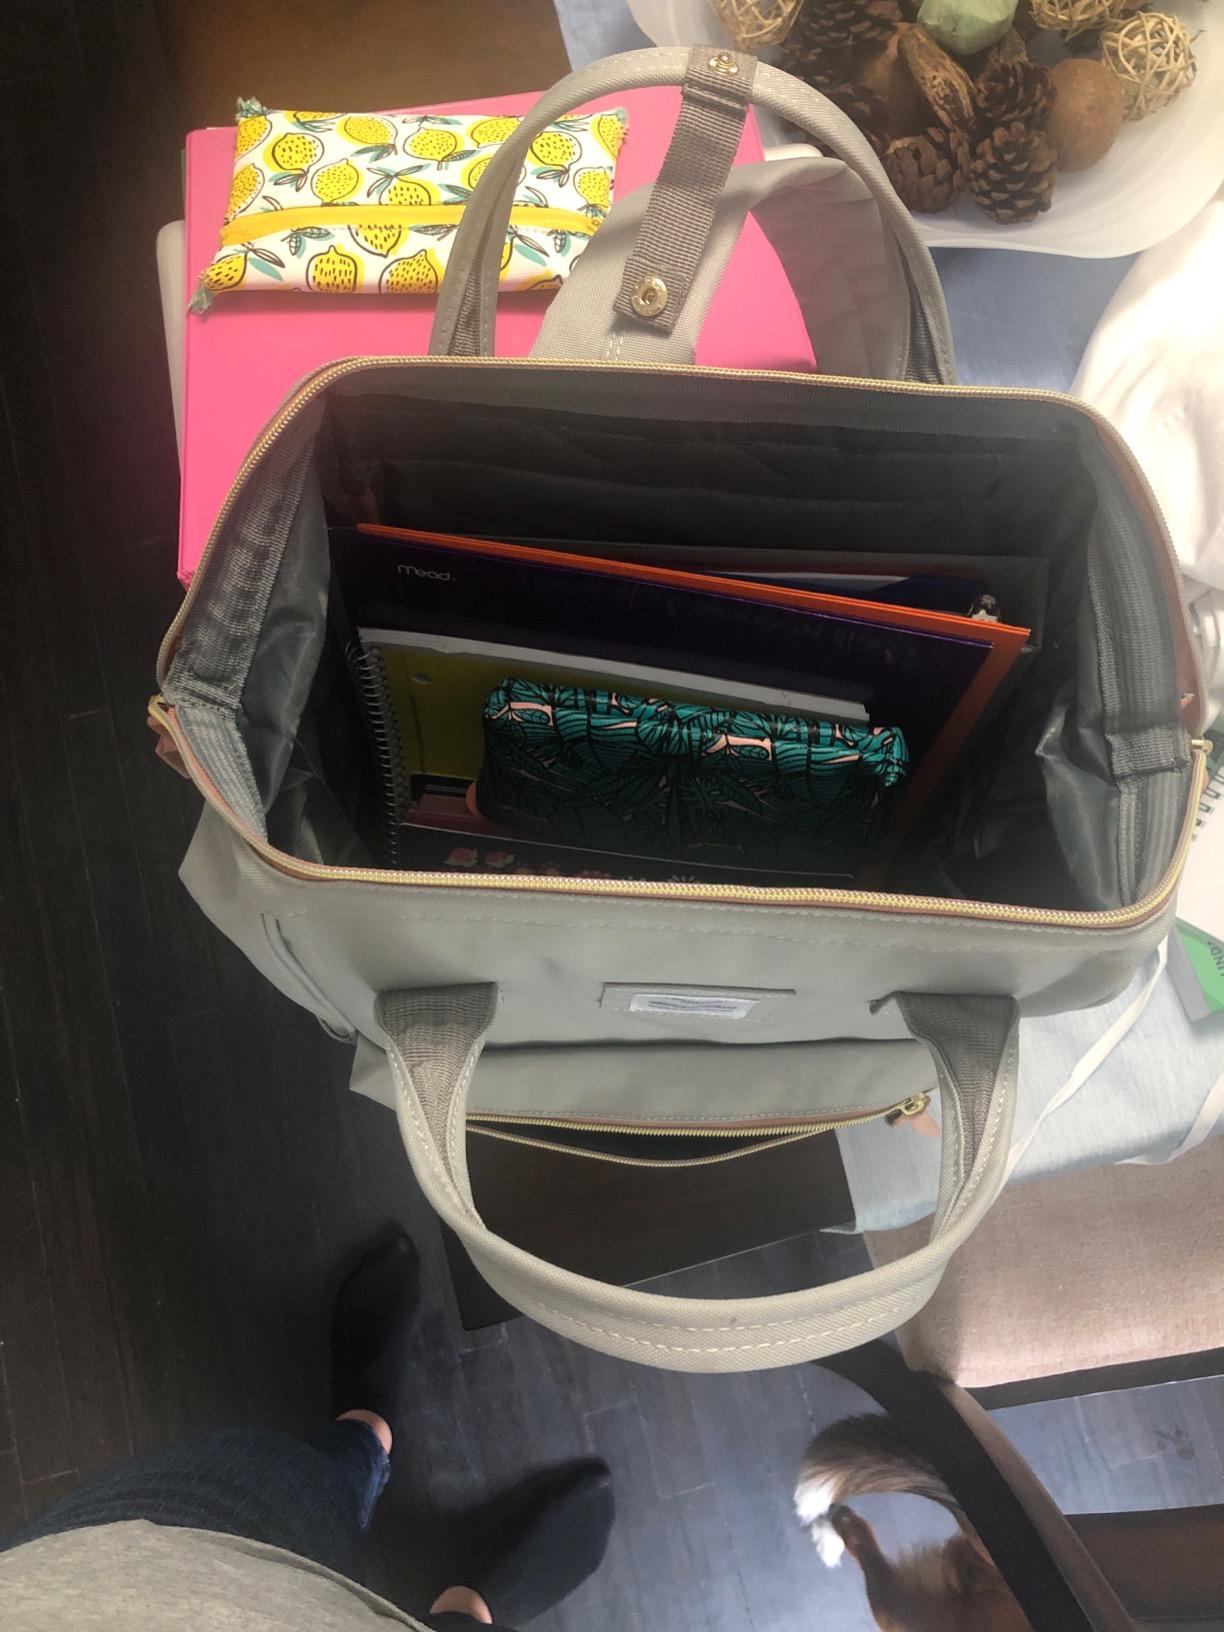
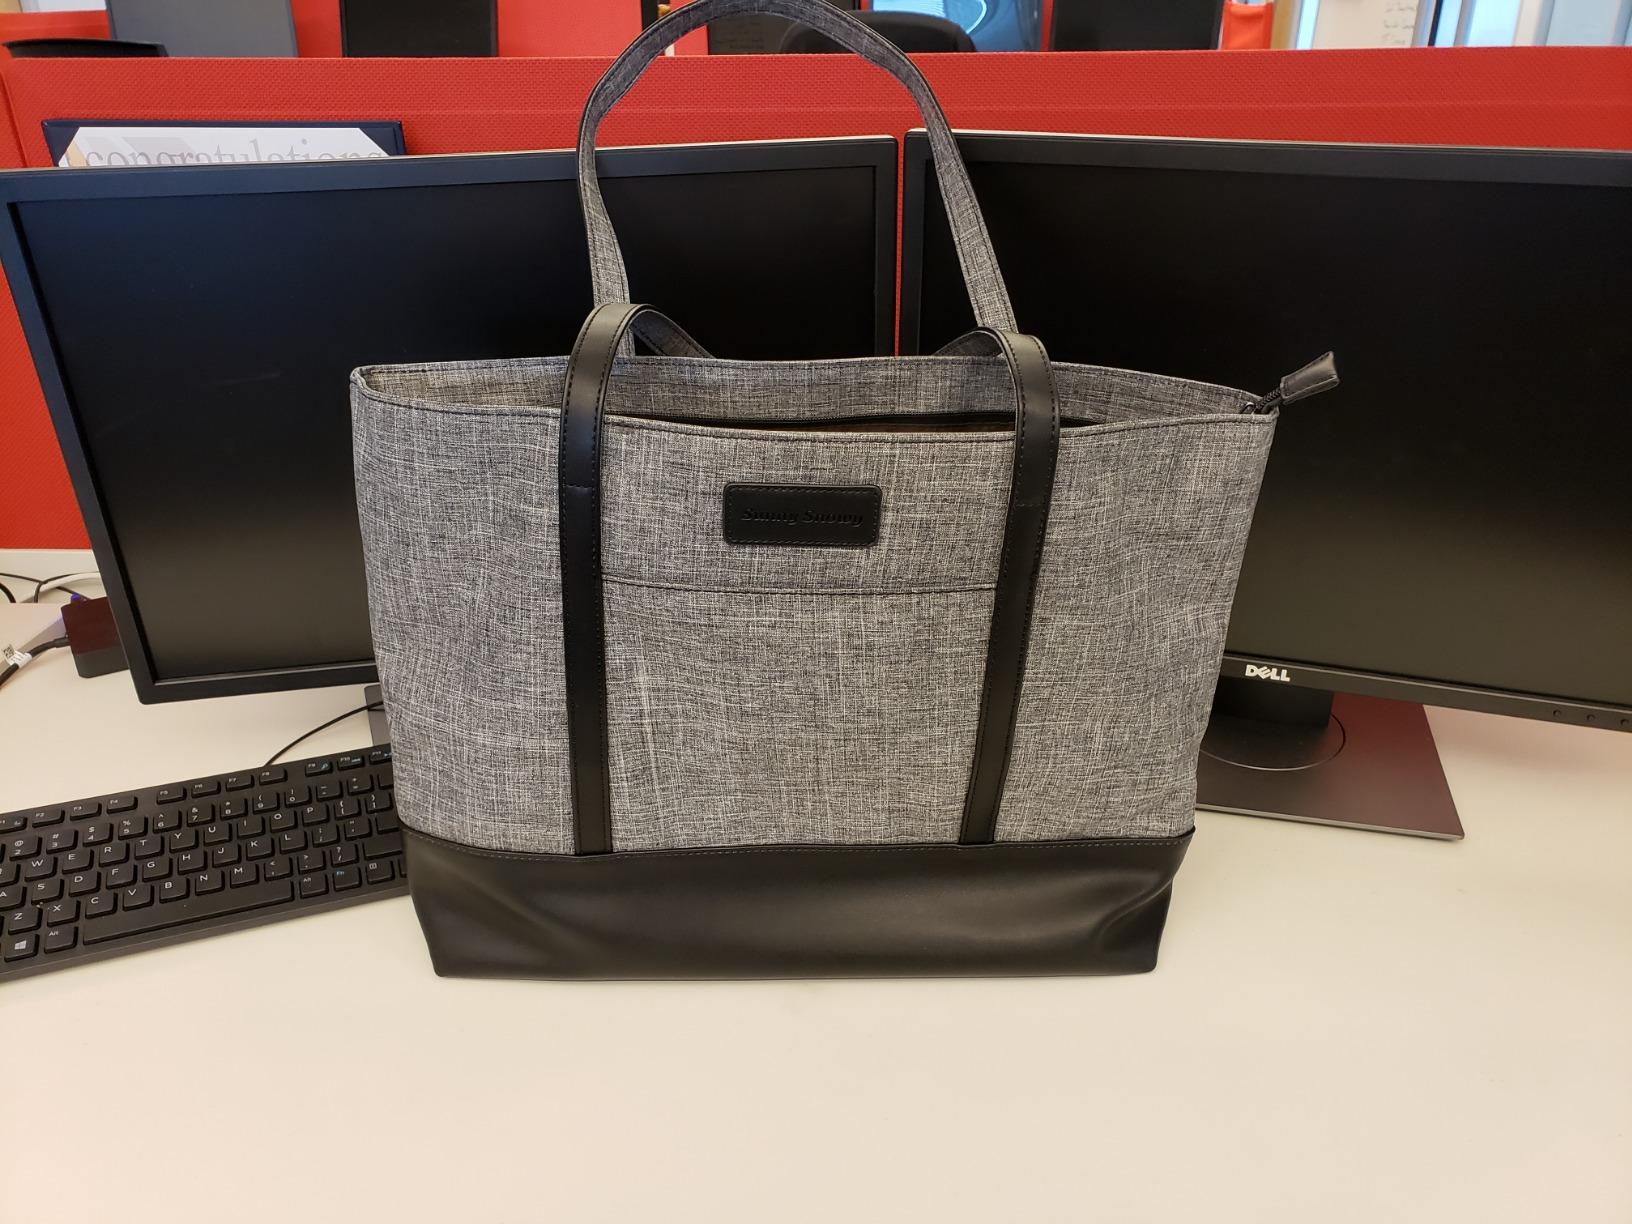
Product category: bag
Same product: no